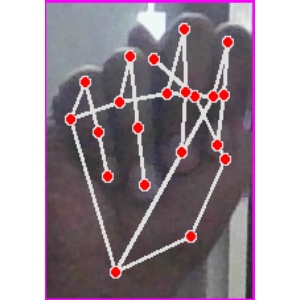
अक्षर: न